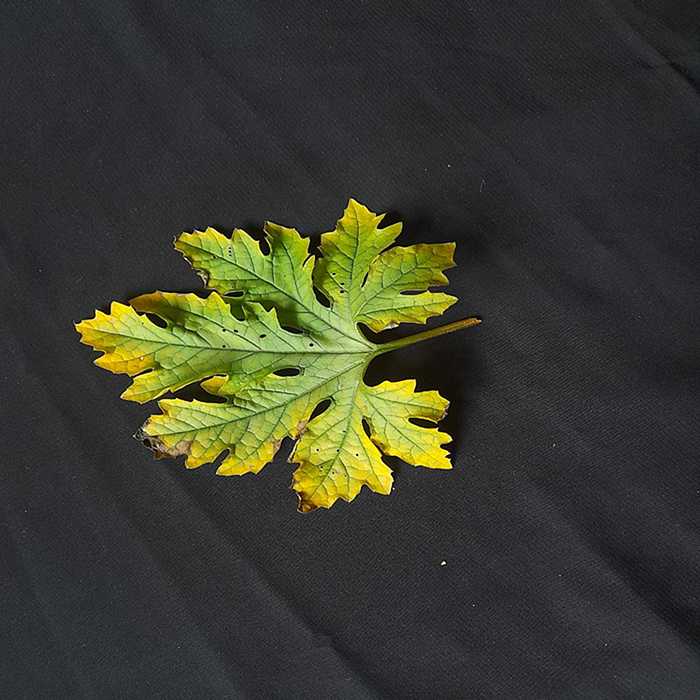
Plant: Bitter Gourd
Label: Fusarium wilt